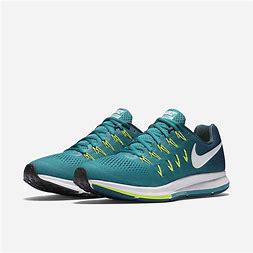
Brand: Nike
Model: Pegasus 41